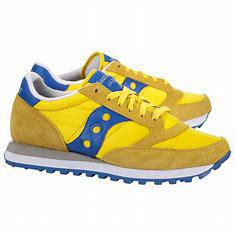
Brand: Saucony
Model: Jazz Original